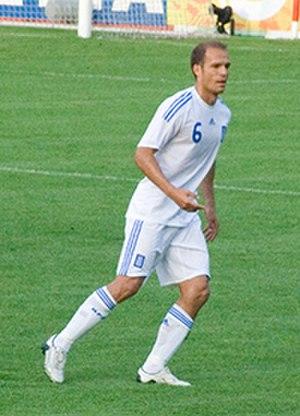
Ángelos Basinás, né le 3 janvier 1976, est un footballeur international grec qui évolue au poste de milieu.